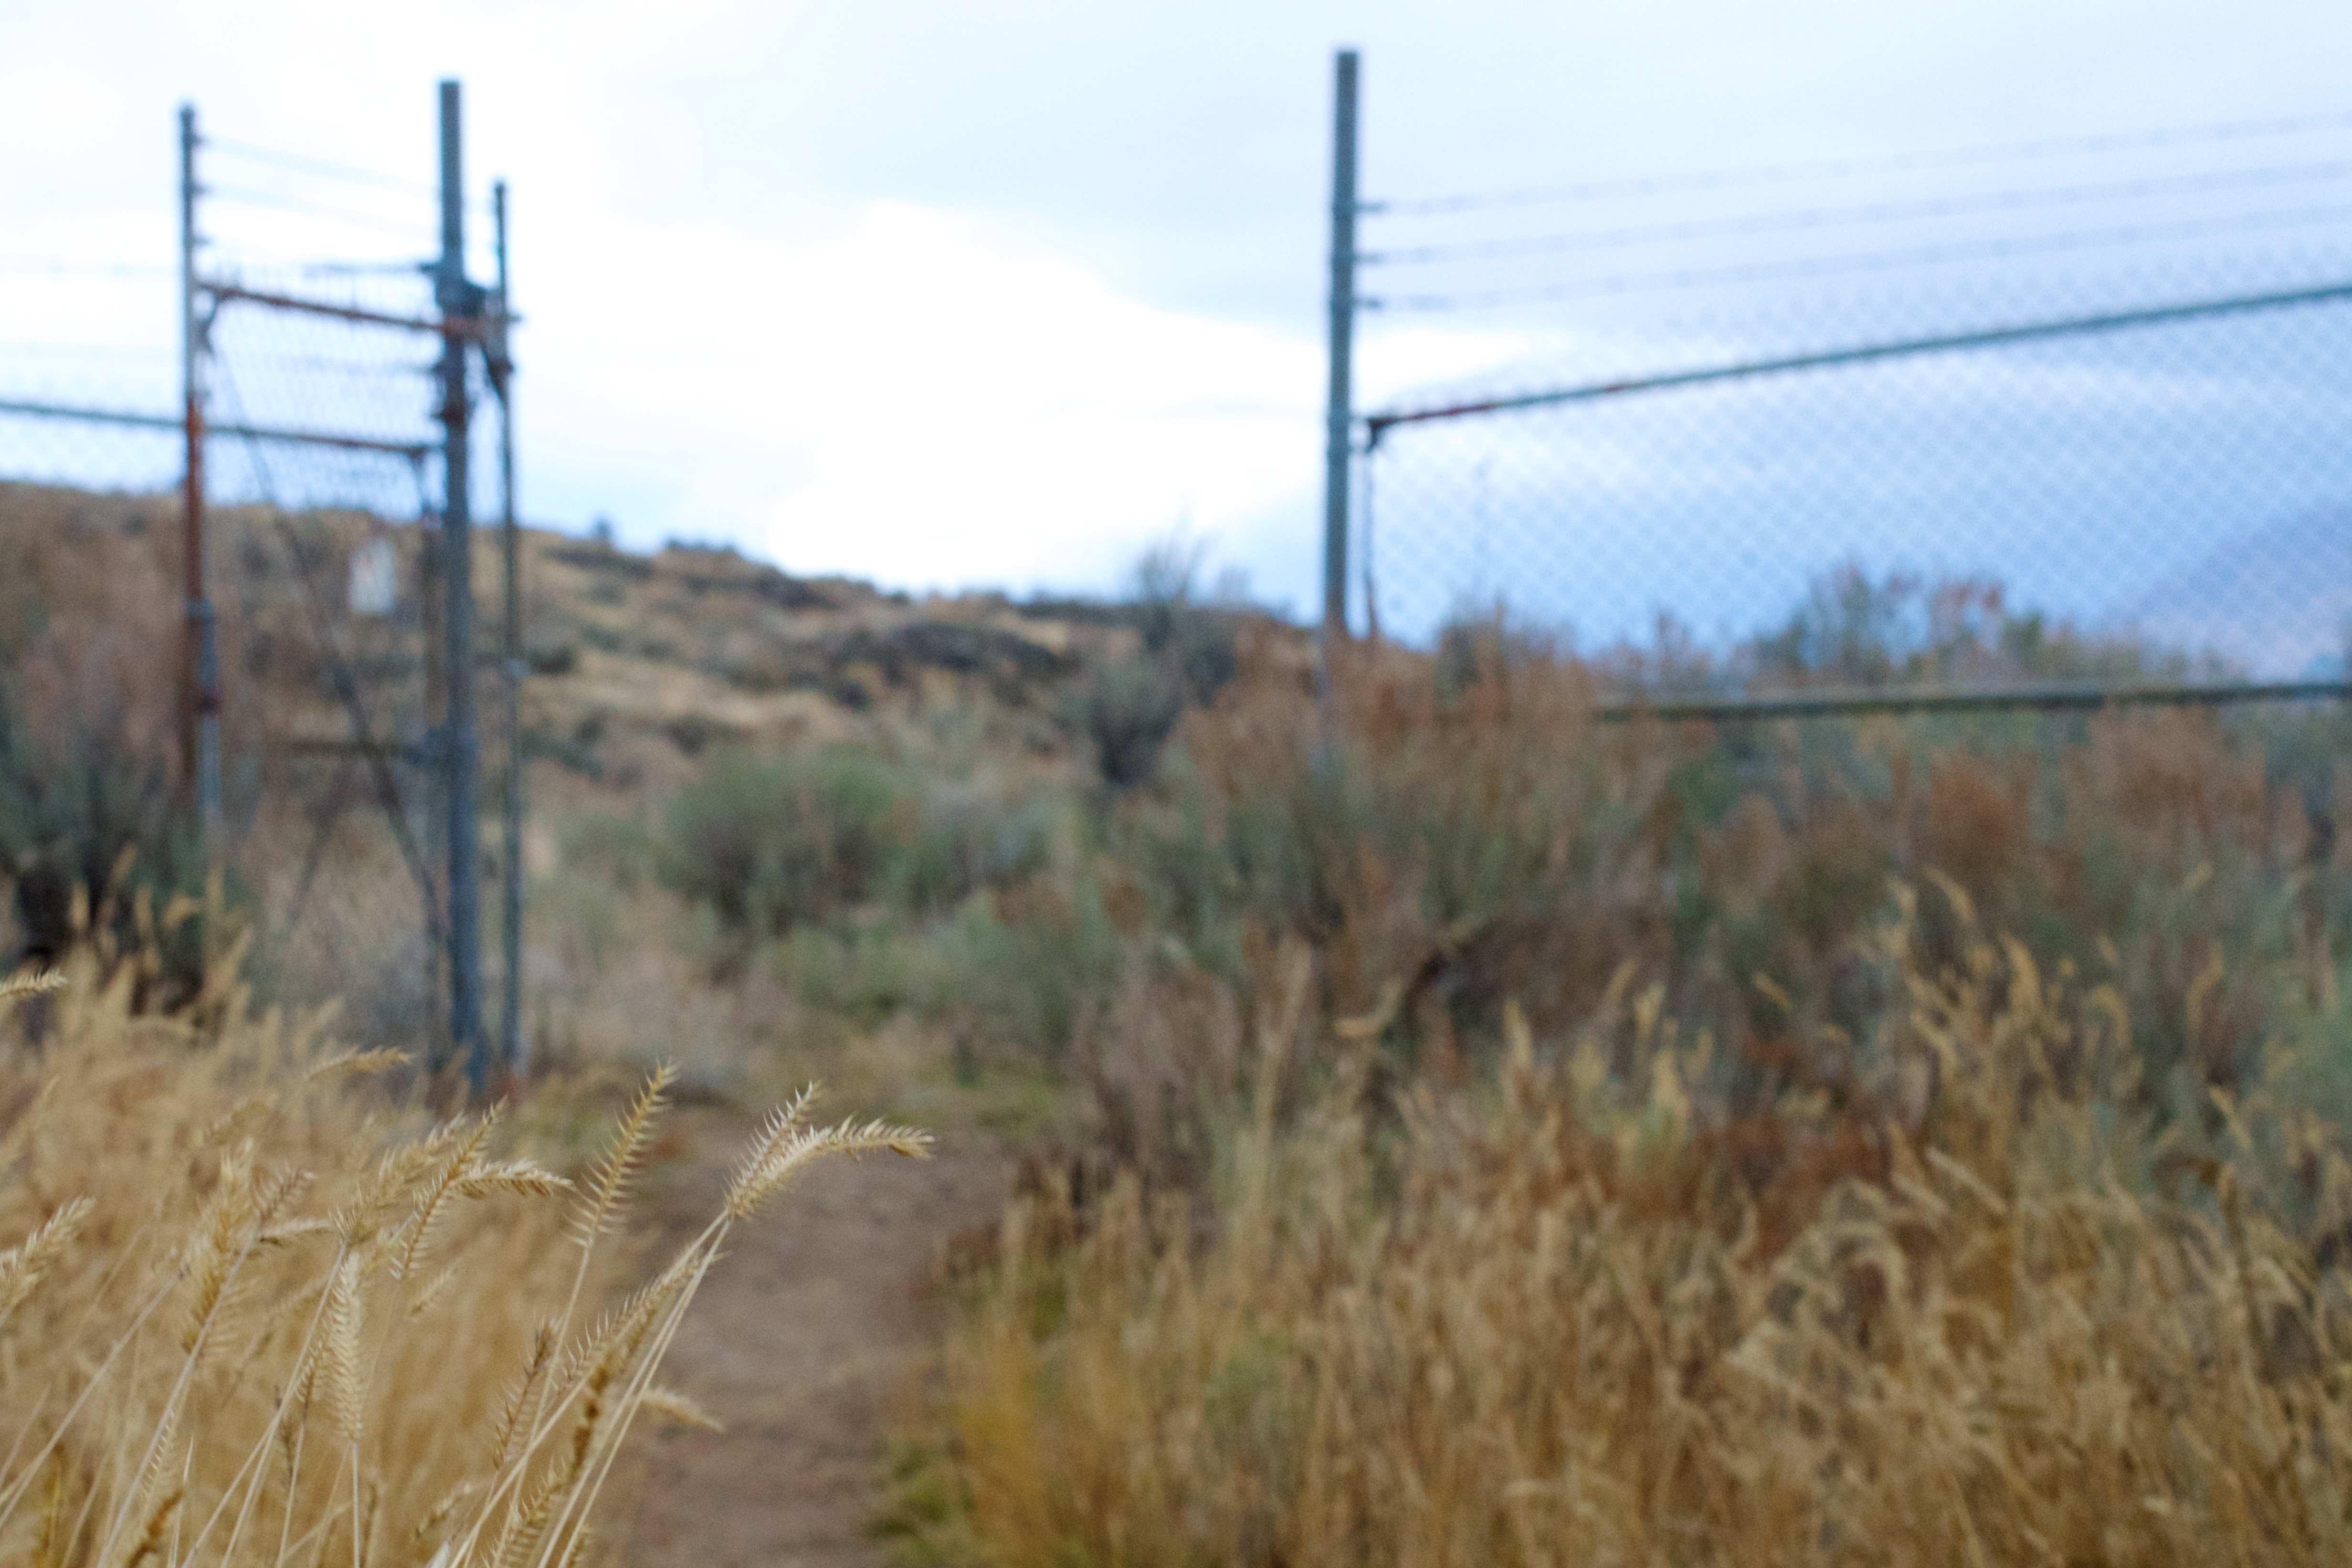
fence, field, prairie, transport, agriculture, grass family, outdoor structure, land lot